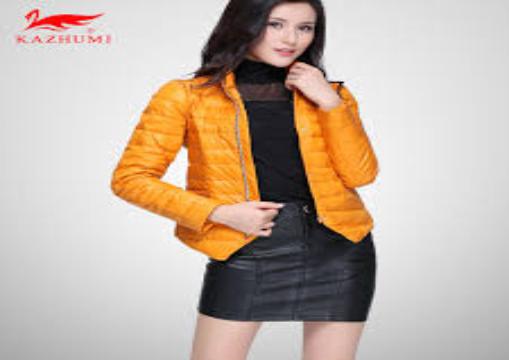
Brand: KaZhuMi
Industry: Clothes